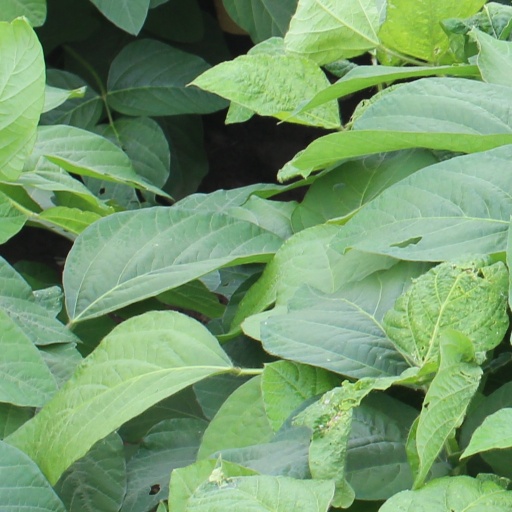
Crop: soybean